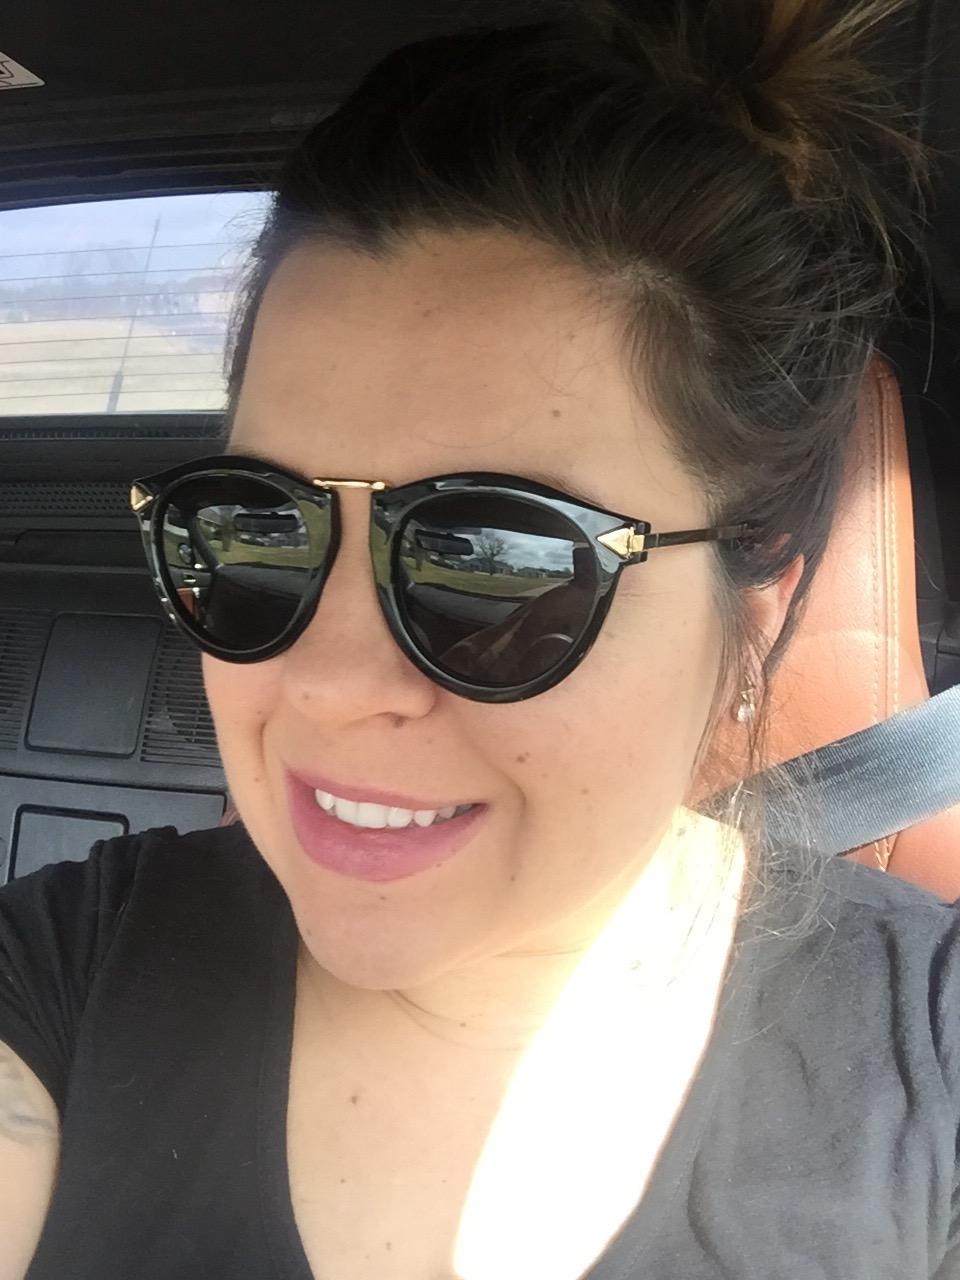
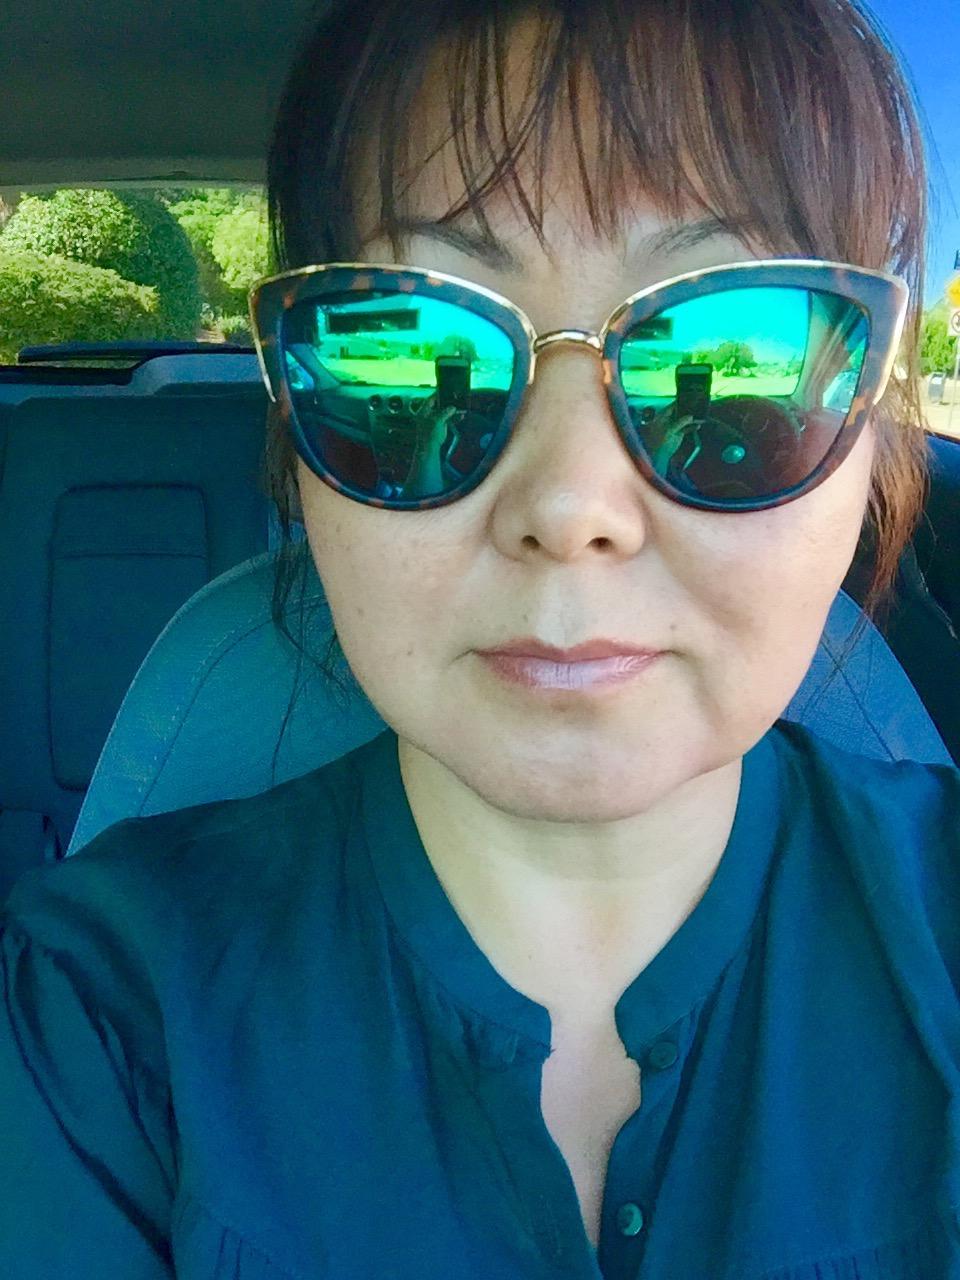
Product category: accessories_sunglasses
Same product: no